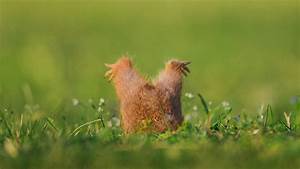
Label: squirrel